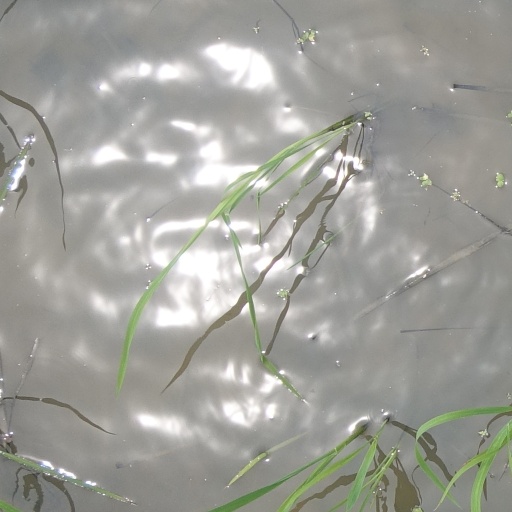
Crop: rice